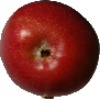
Label: Apple Braeburn 1